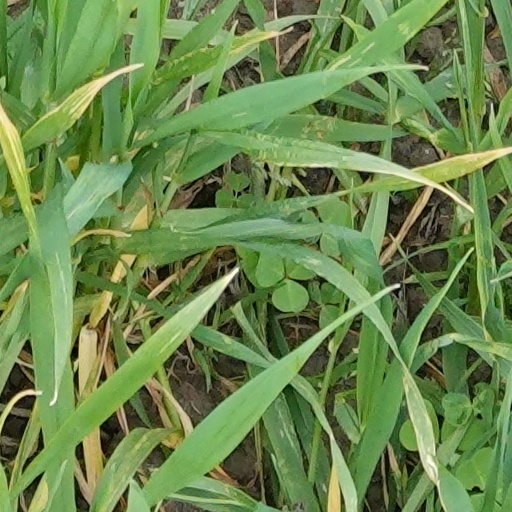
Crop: wheat